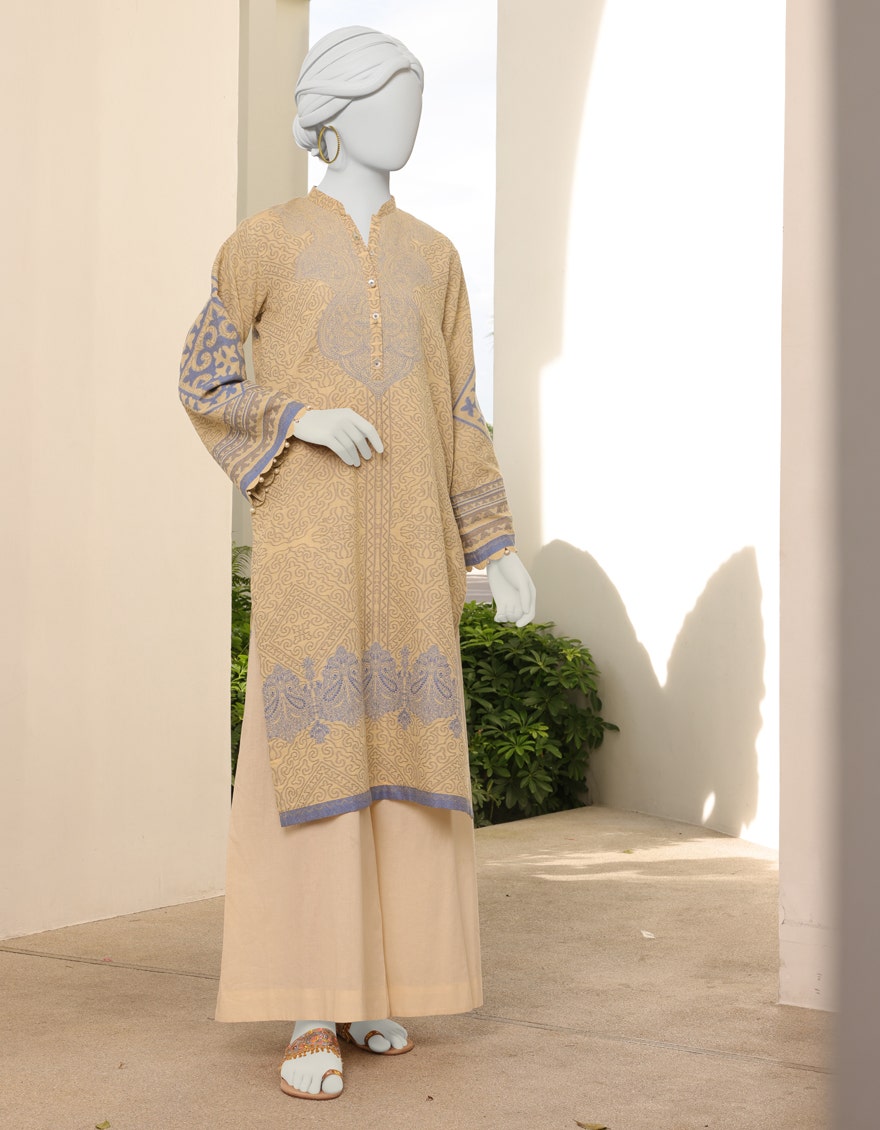
beige multi embroidered tunic with matching